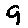
Label: 9